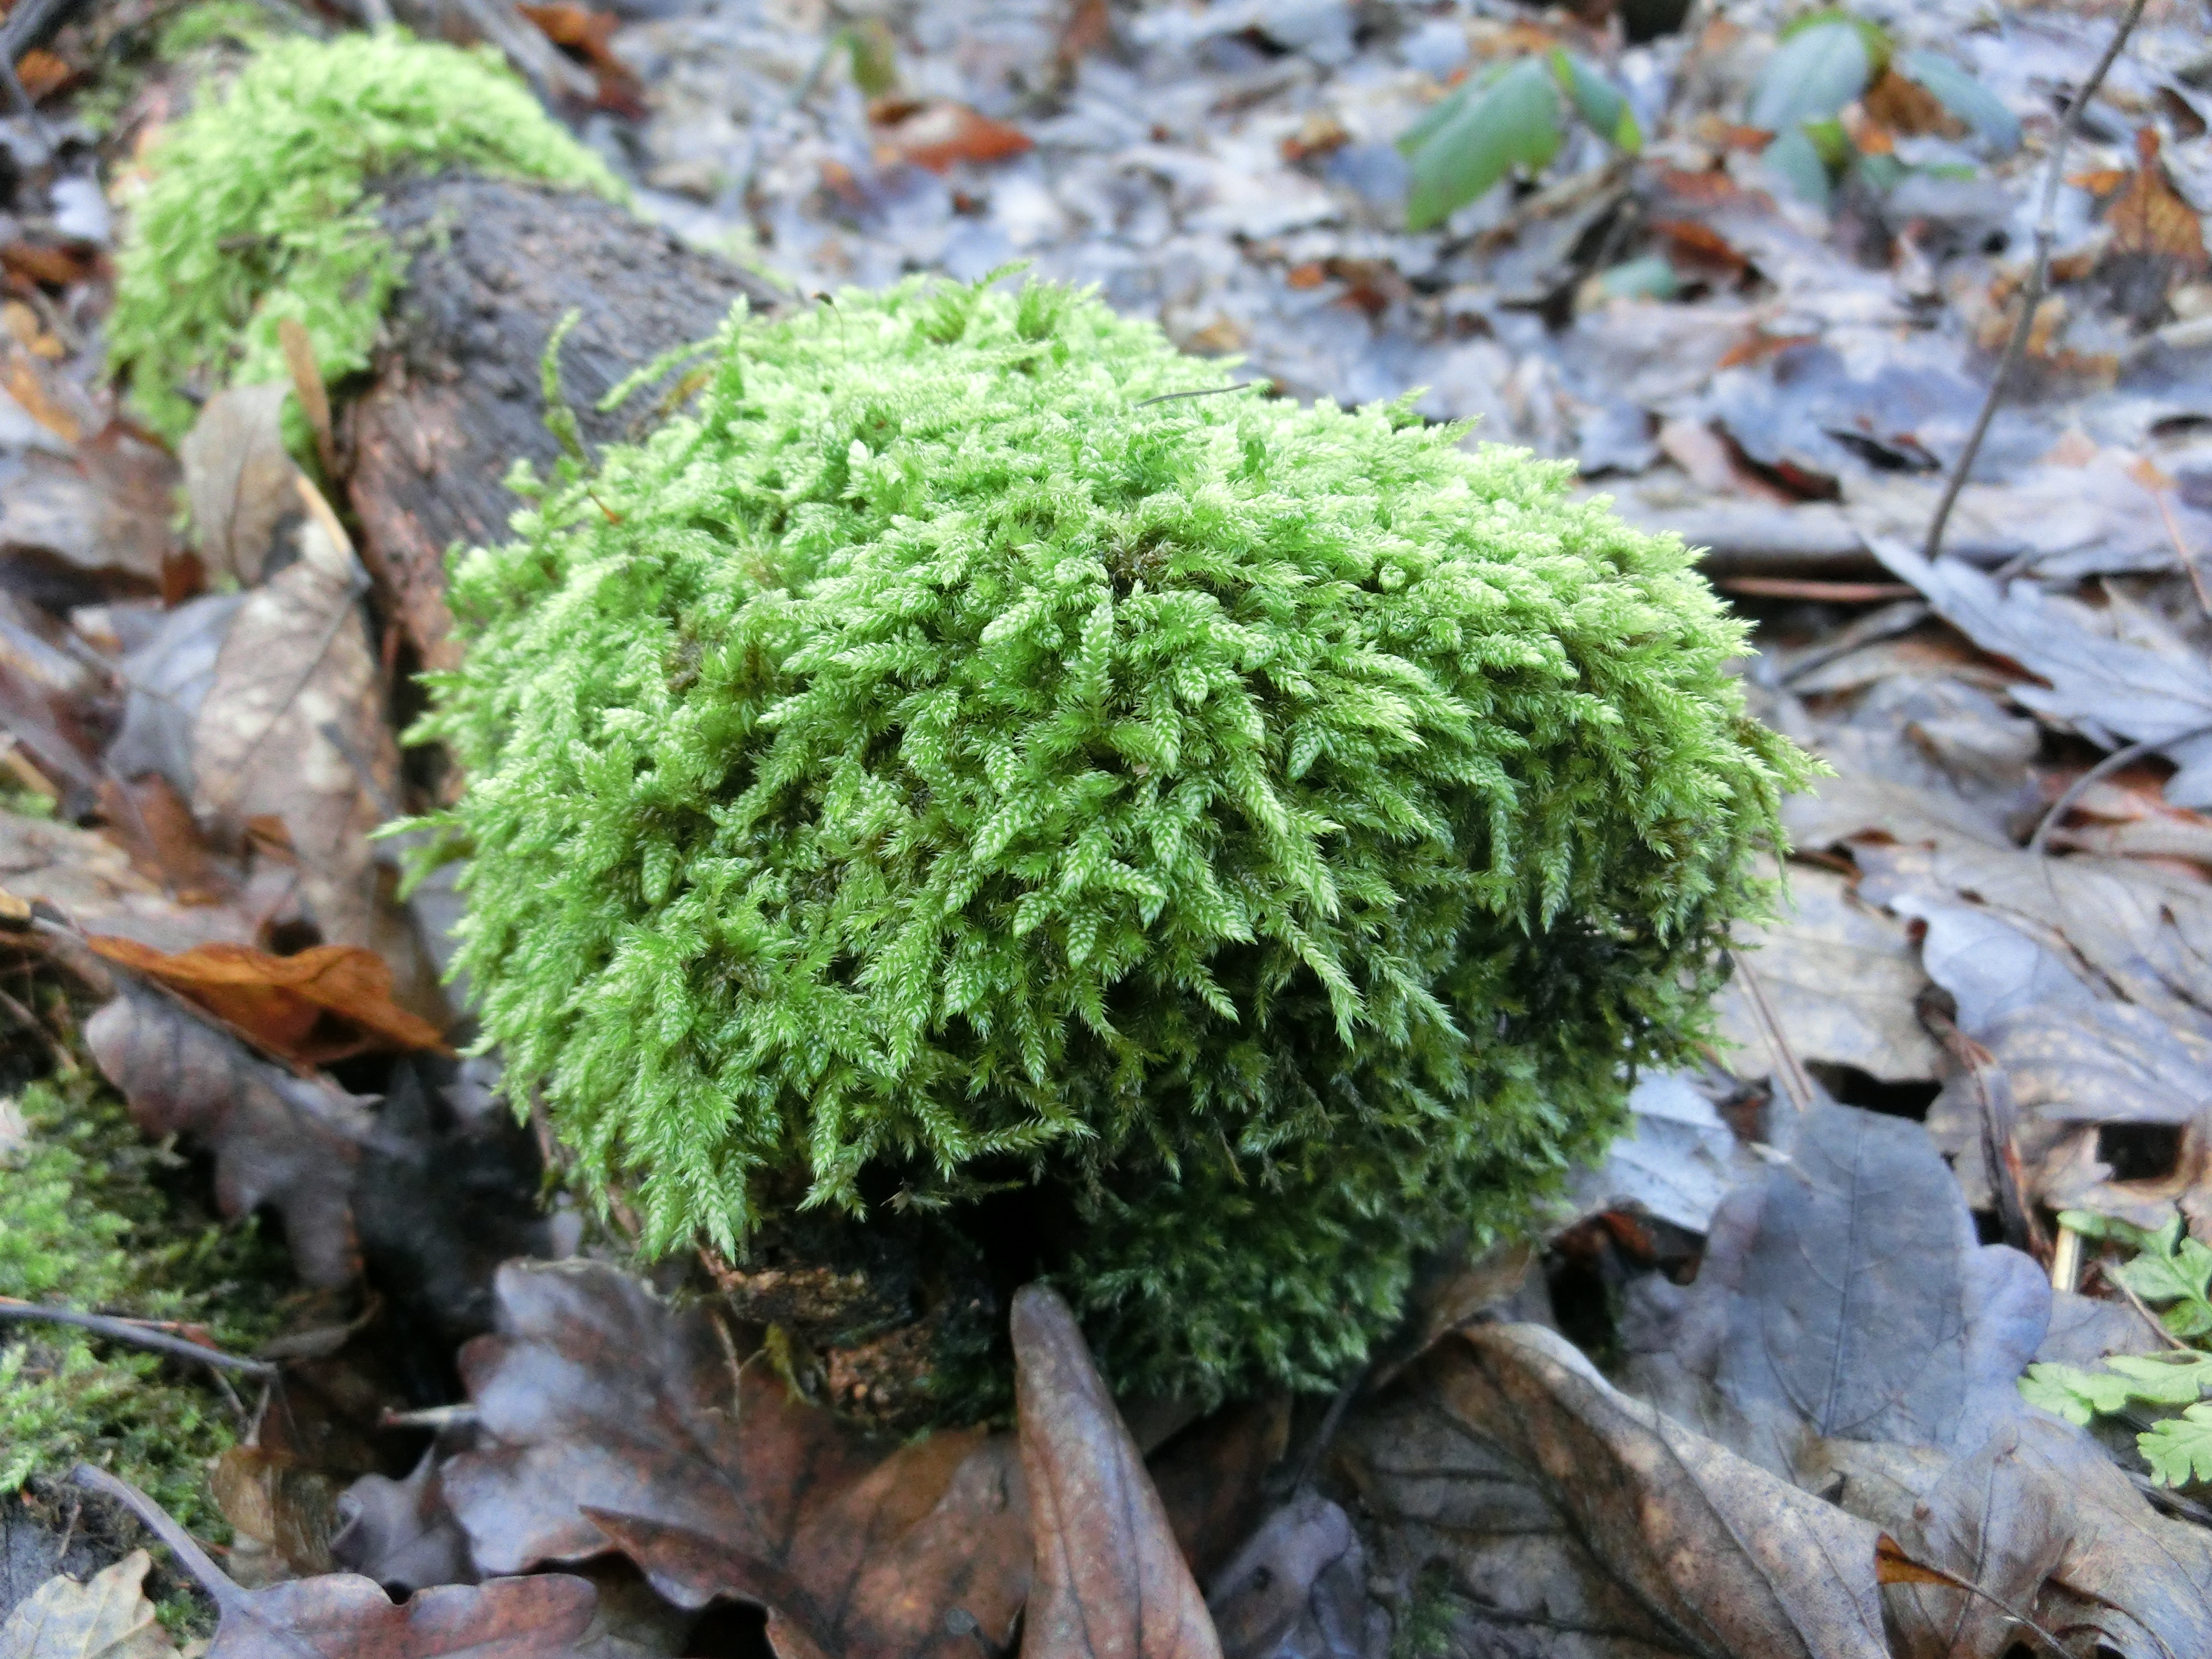
tree, nature, forest, plant, leaf, flower, moss, green, close, woodland, land plant, medicinal mushroom, non vascular land plant